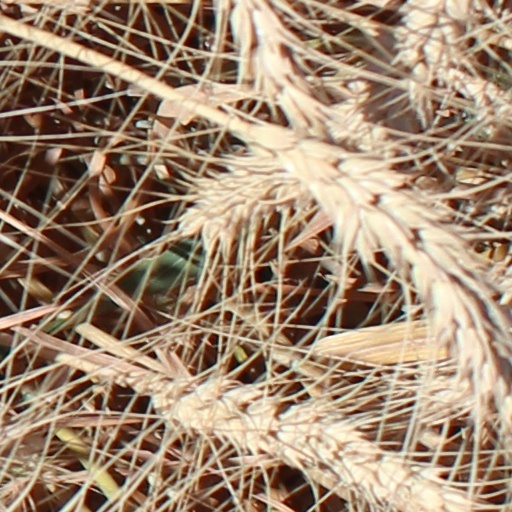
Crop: wheat